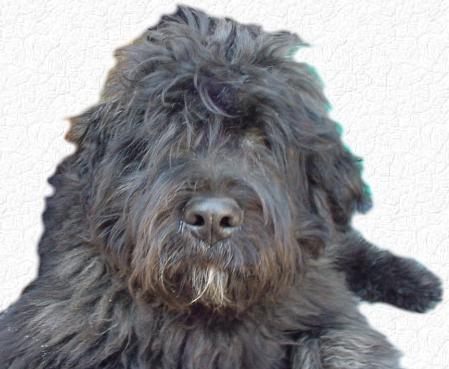
Bouvier_des_Flandres